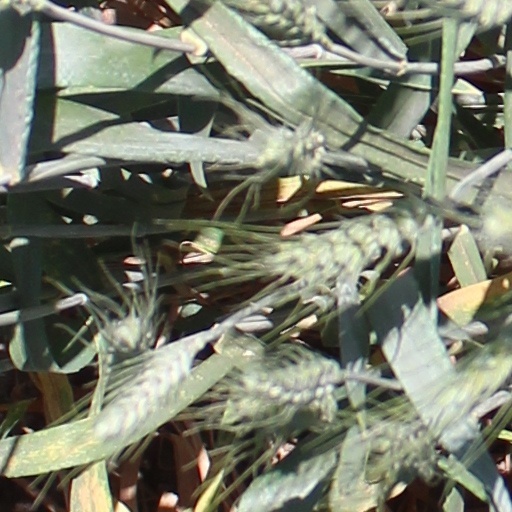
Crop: wheat